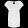
Label: Shirt